Lake Edward Sanatorium

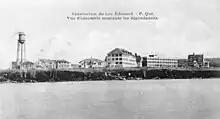
The Lake Edward Sanatorium circa 1928

In 1915, during the first world war, the Military Hospitals Commission took charge of the sanatorium to treat the soldiers sick of tuberculosis or suffering from toxic gas. The sanatorium was expanded to receive mainly French Canadian patients. An East annex, for 75 male patients, was built in 1916; a West annex was built in 1918. The original sanatorium already had two wings and, with the two annexes, was called the "Center". In 1921, the sanatorium was transferred back to the "Lake Edward Sanatorium Association" which asked the province of Québec to take charge of the hospital complex.